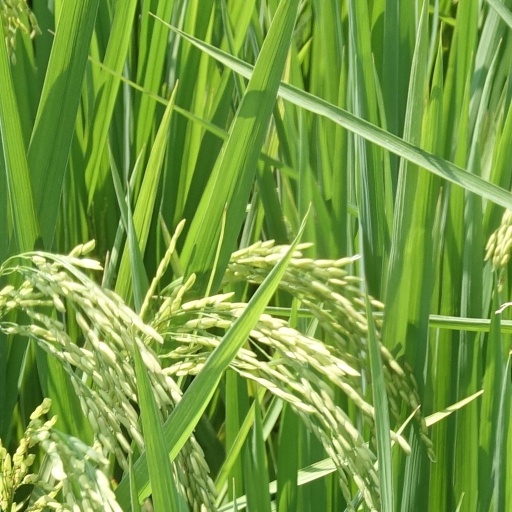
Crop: rice